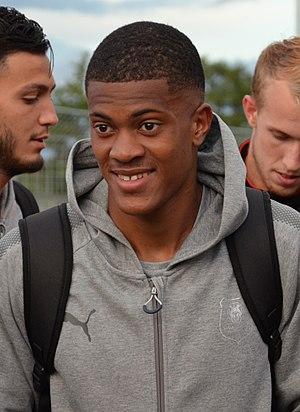
Photographie prise lors du match opposant le Stade rennais au SM Caen en match amical au stade Pierre-Compte de Vire le 22 juillet 2017. Ici, Jordan Tell.